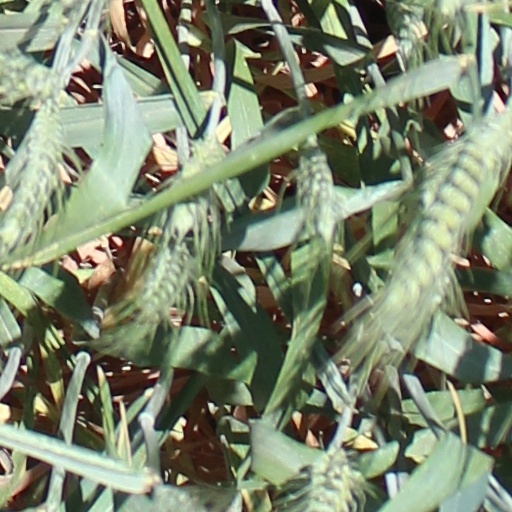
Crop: wheat